Hotel Charlotte (Groveland, California)

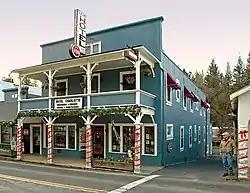
Hotel Charlotte in 2006

The Hotel Charlotte, also known as Hotel Charlotte & Cafe or Hotel Charlotte & Restaurant, is a hotel opened in 1921 in Groveland, California. It was listed on the National Register of Historic Places in 1994.